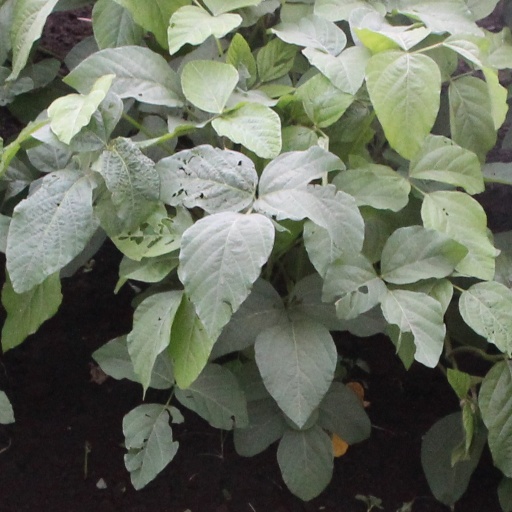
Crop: soybean